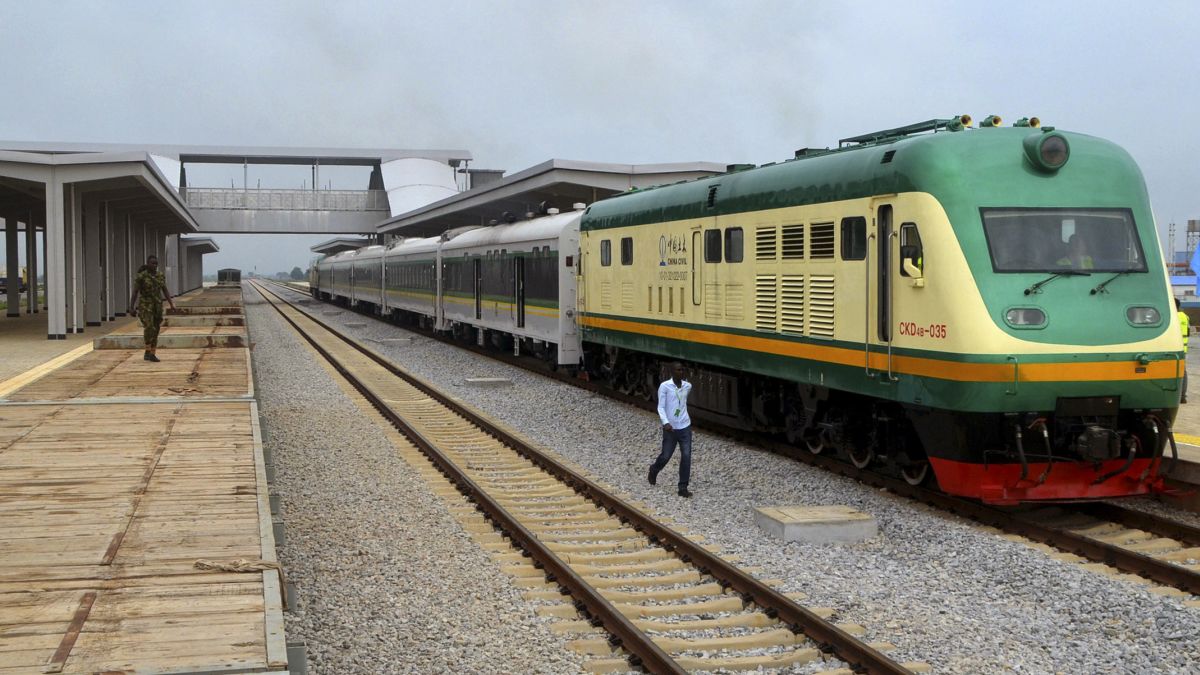
Vehicle type: Trains